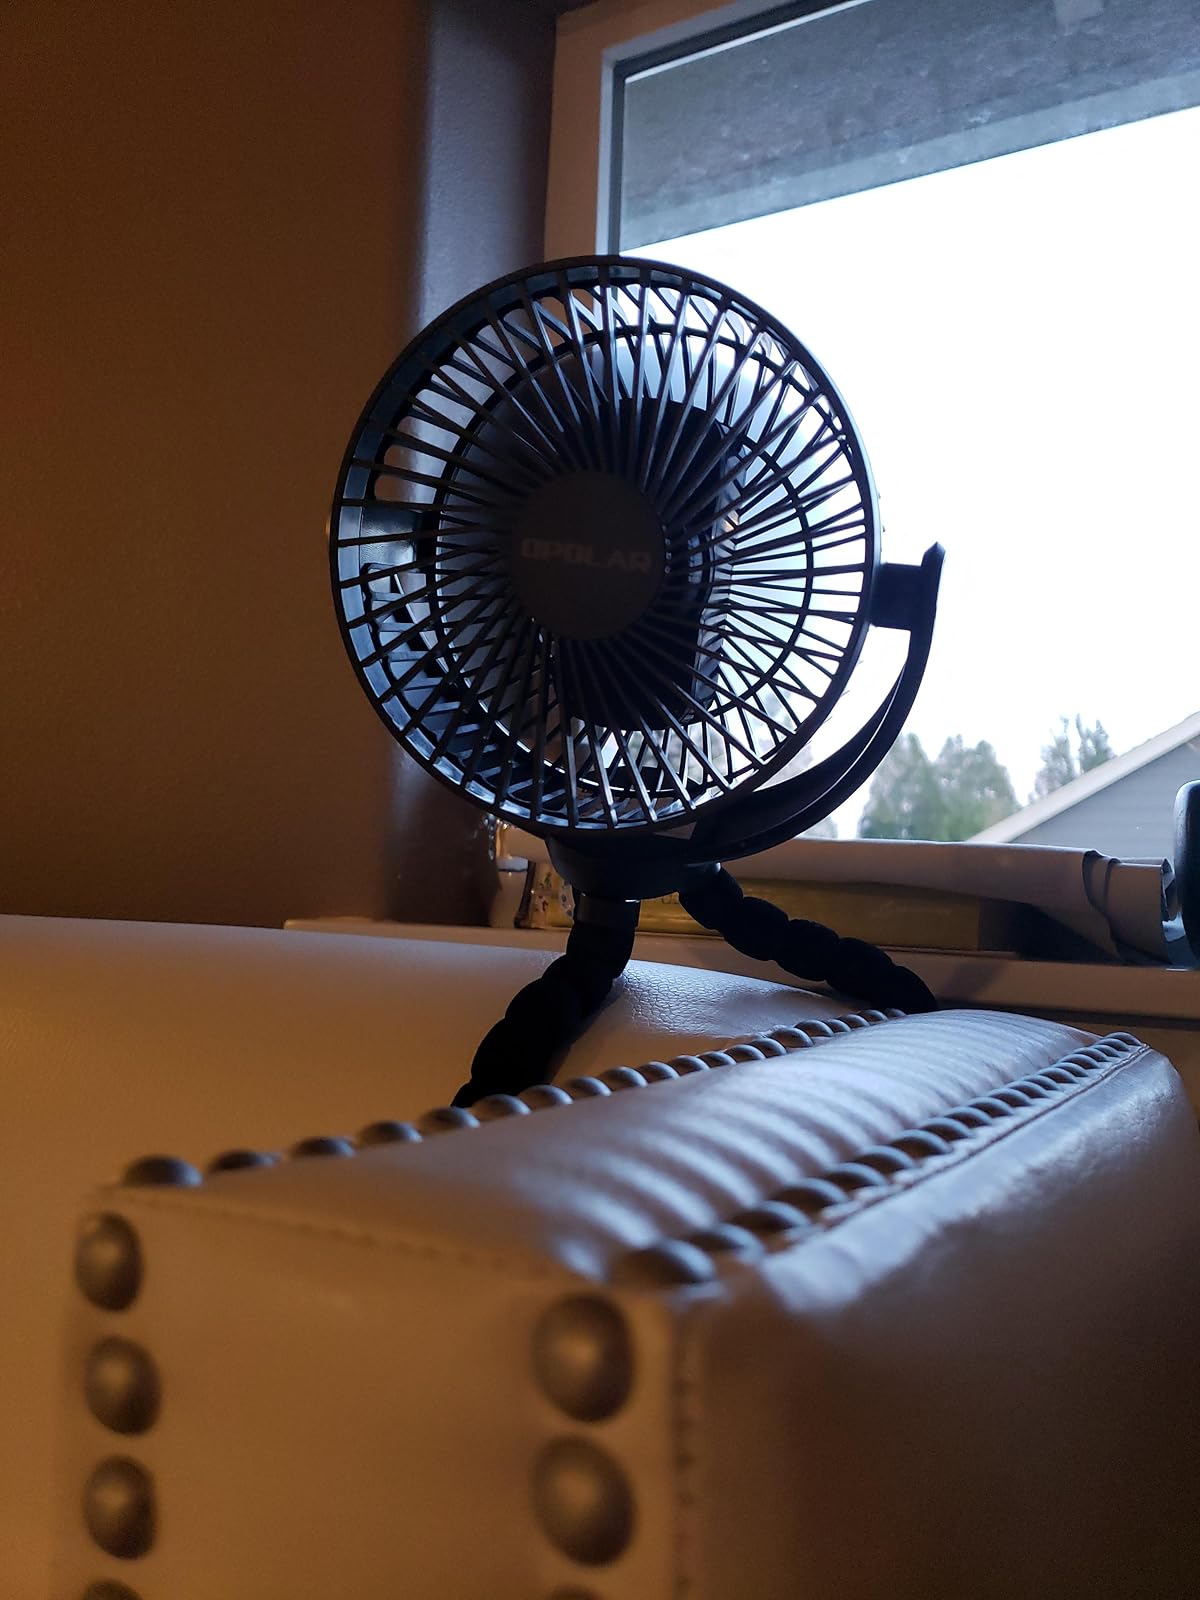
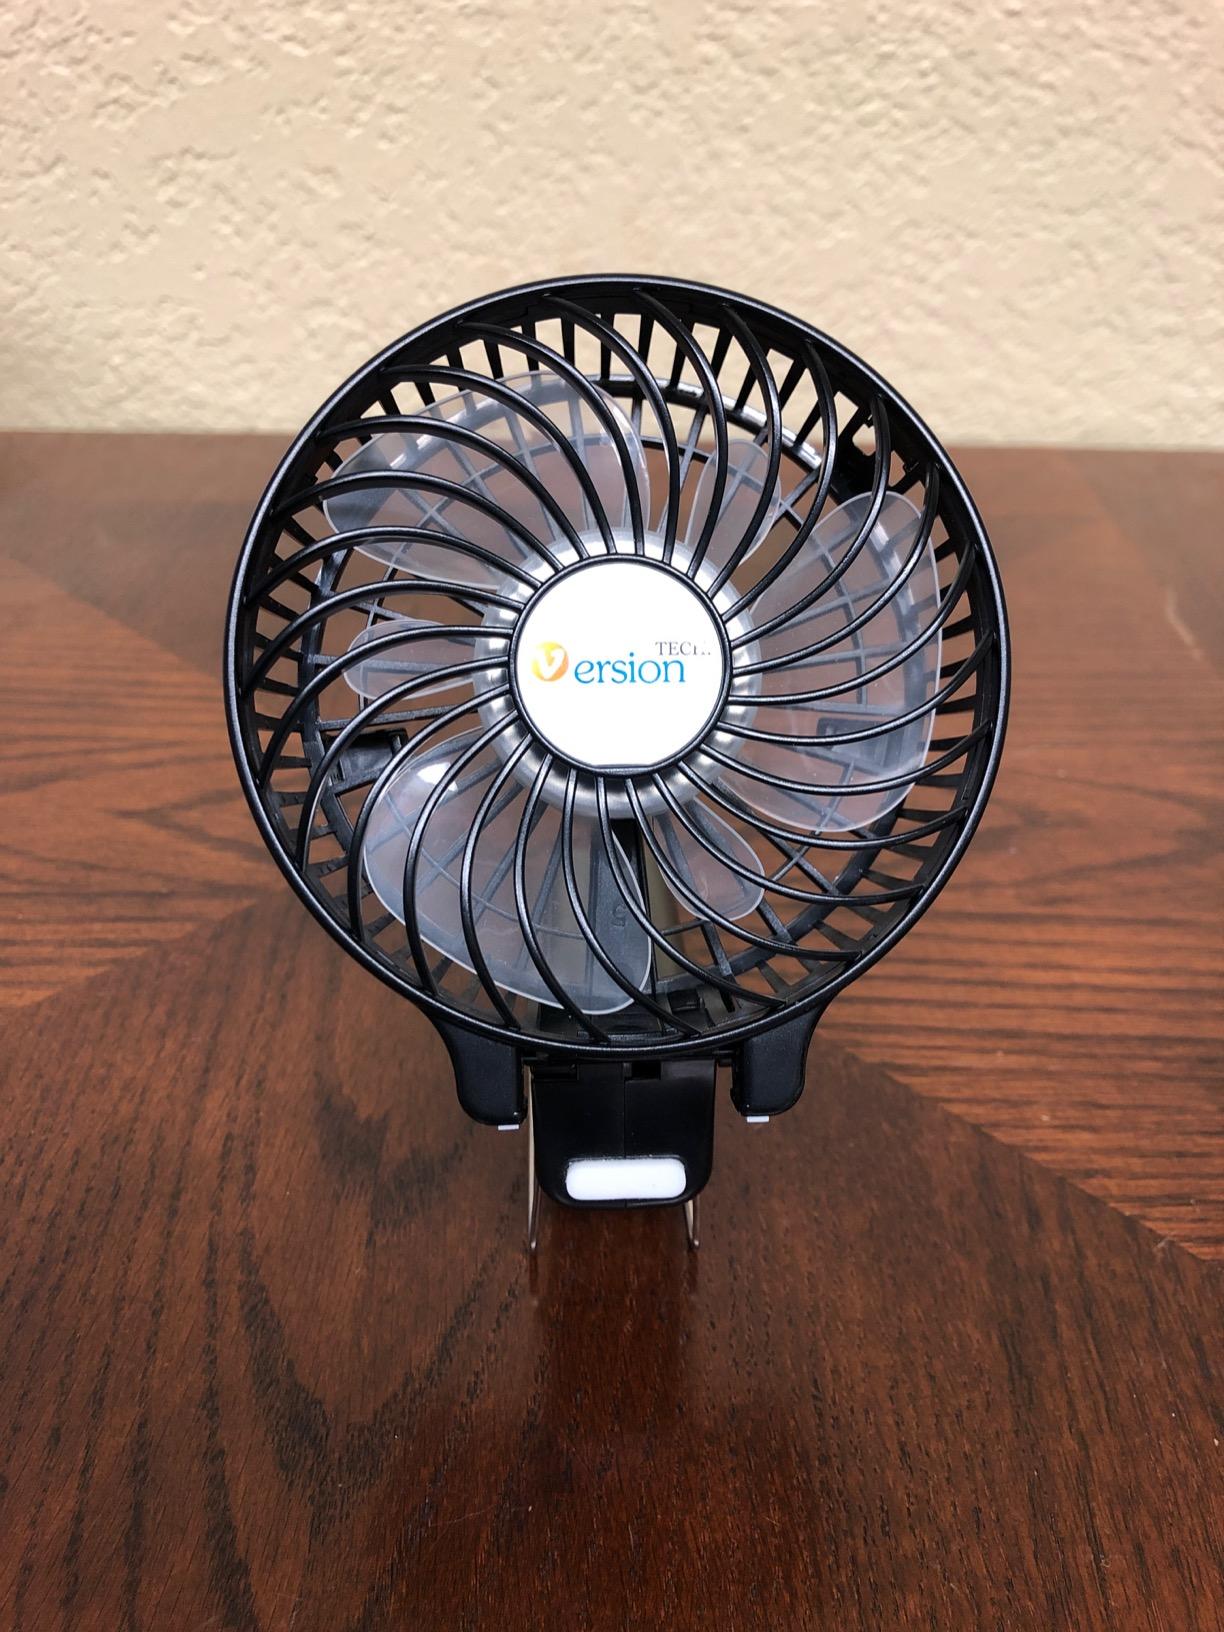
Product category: fan
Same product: no